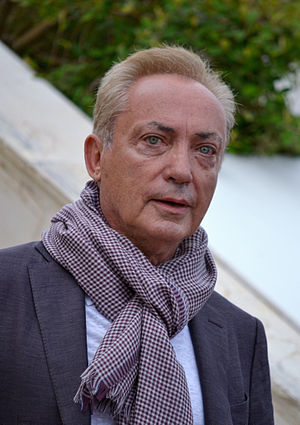
Udo Kier
Udo Kier i 2011 ved filmfestivalen i Cannes.
Udo Kier er en tysk skuespiller.